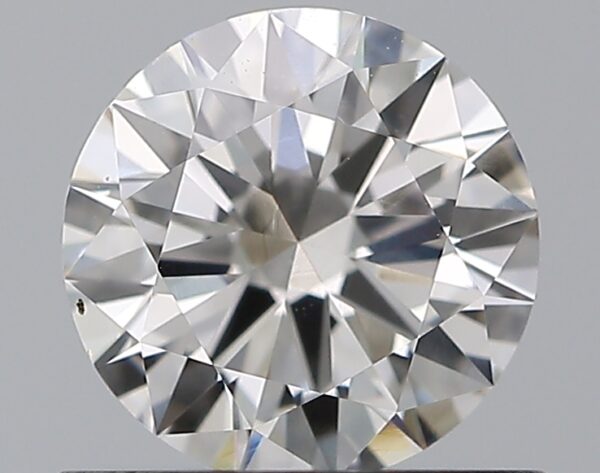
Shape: round
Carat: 0.67
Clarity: VS1
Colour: F
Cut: EX
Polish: EX
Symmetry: EX
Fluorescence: N
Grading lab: GIA
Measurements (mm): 5.72 x 5.75 x 3.37